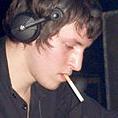
Age: 25